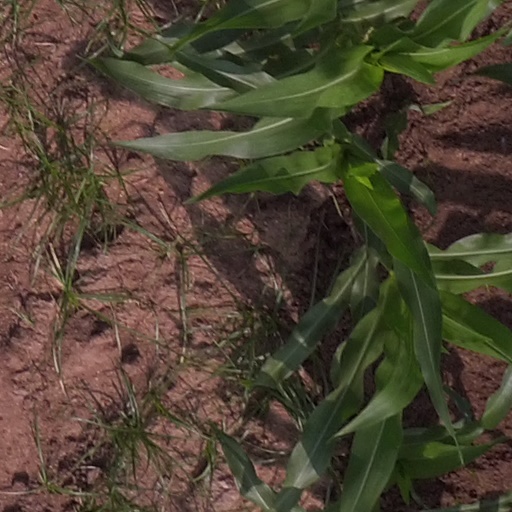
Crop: maize; corn